Tsukahara Bokuden

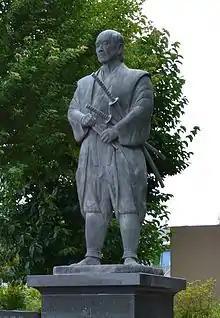
Statue of Tsukahara Bokuden (Kashima City, Ibaraki Prefecture)

was a swordsman of the early Sengoku period. He was described as a "kensei" (sword saint). He was the founder of a new Kashima style of kenjutsu, and served as an instructor of Shōgun Ashikaga Yoshiteru and Ise provincial governor "daimyō" Kitabatake Tomonori.